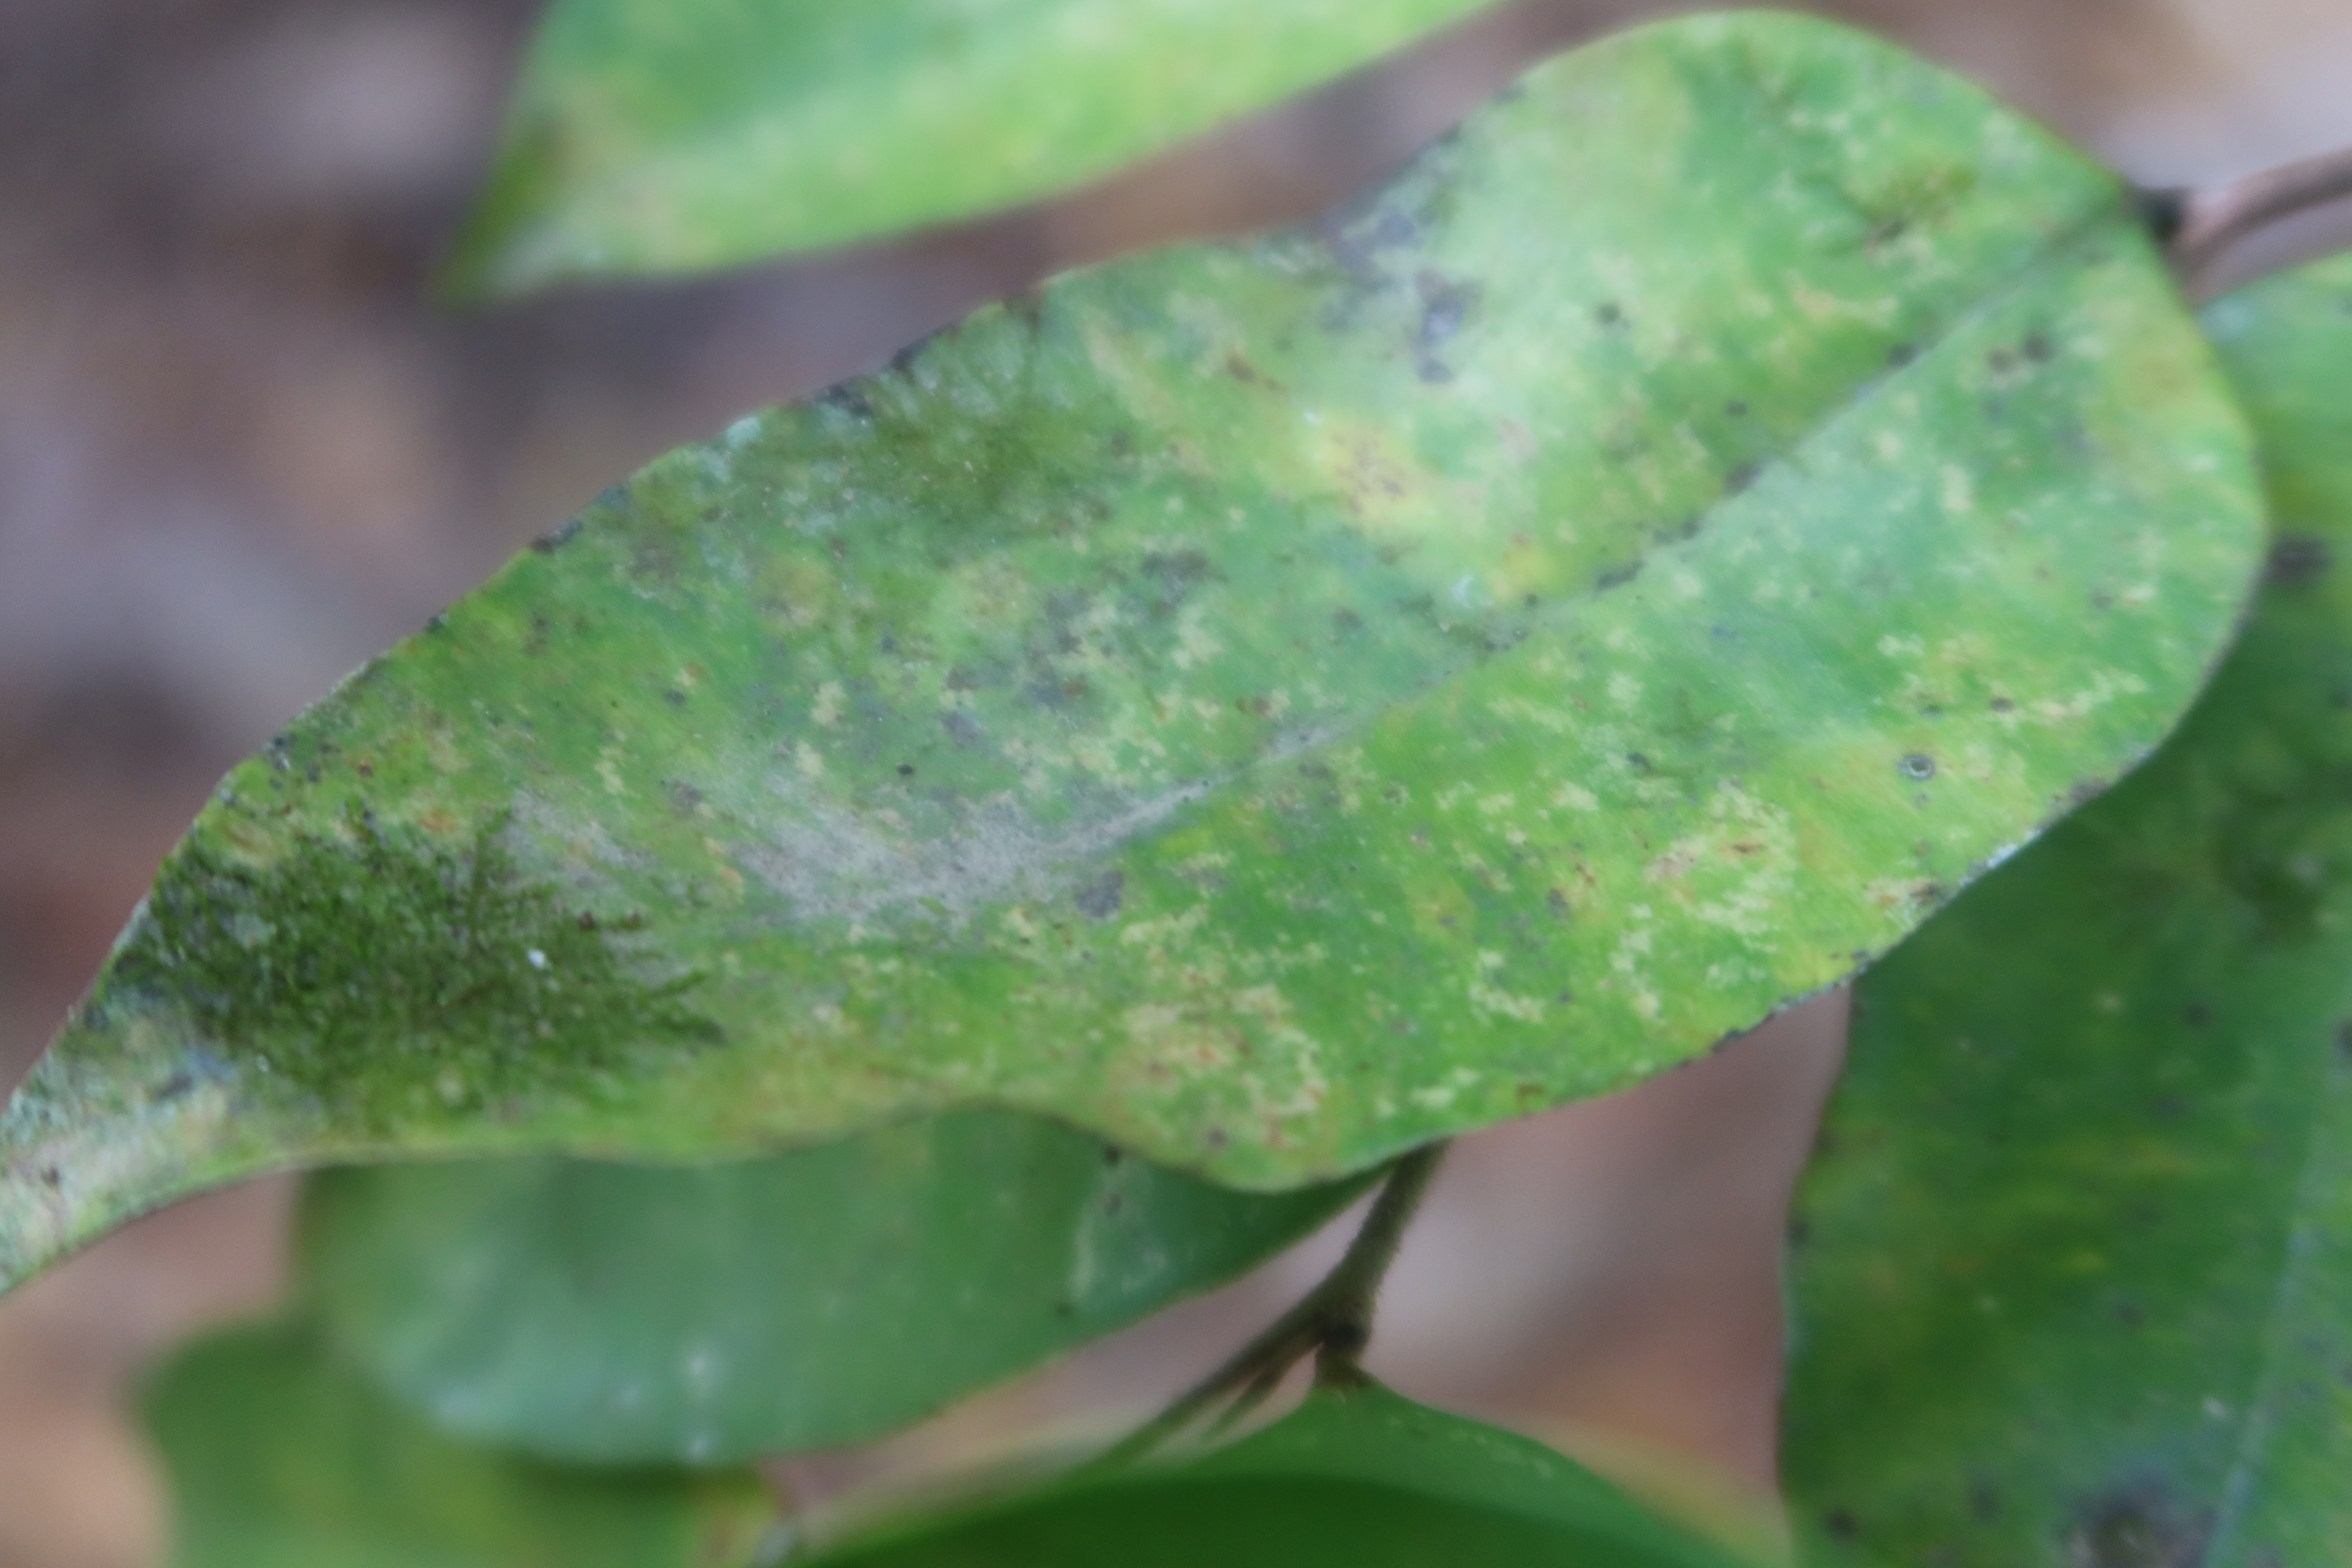
Label: Powdery mildew